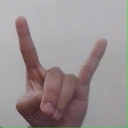
अक्षर: श